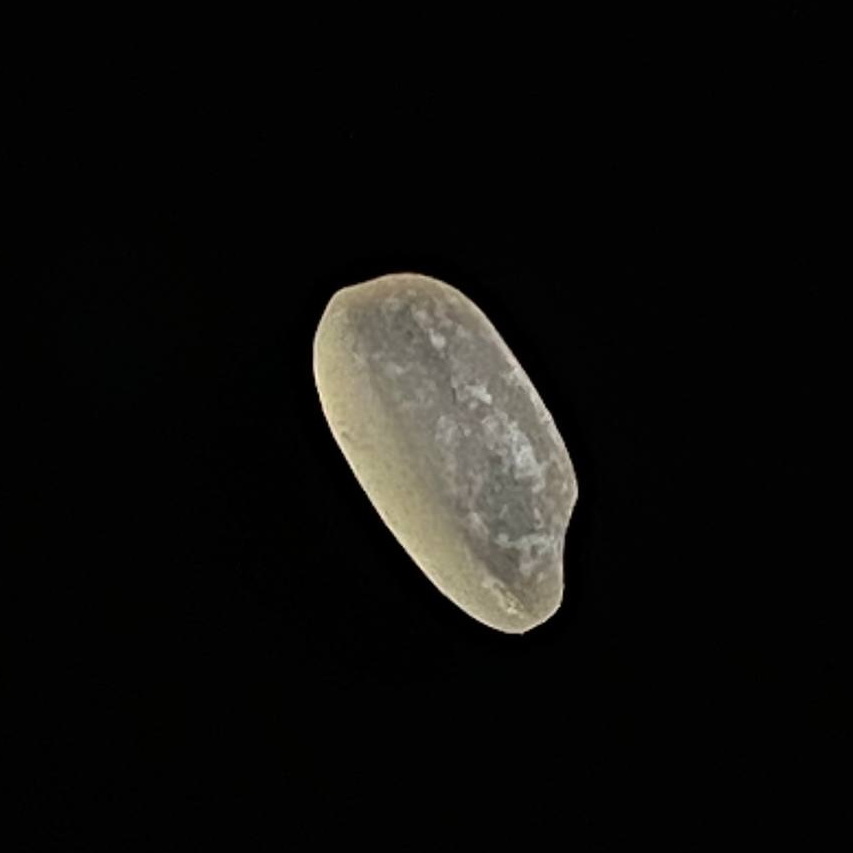
Rice variety: Gutisharna